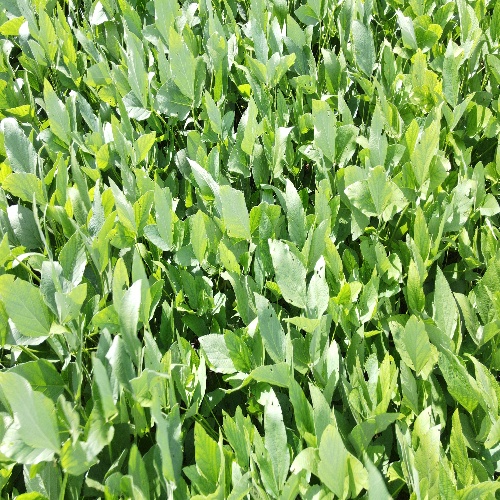
Label: Caterpillar